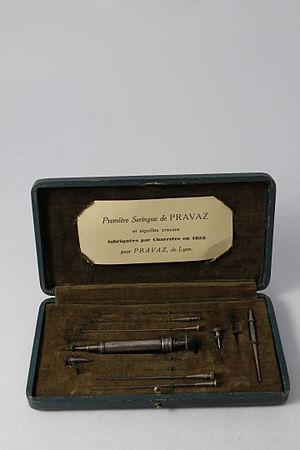
N° Inv. collection musée HCL - 2007.0.2181.M 50 Fabricant
Charles Gabriel Pravaz, né le 24 mars 1791 à Pont-de-Beauvoisin et mort le 23 juin 1853 à Lyon, est un chirurgien orthopédiste français, inventeur de la seringue et non pas de l'aiguille creuse.